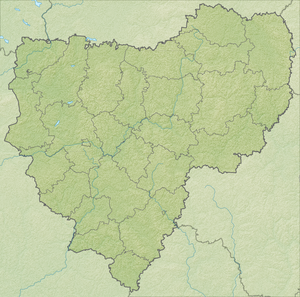
Le lac Kasplia, est un lac de l'oblast de Smolensk, en Russie.
La seconde bataille de Smolensk est une offensive majeure de la Seconde Guerre mondiale, lancée par l'Armée rouge sur le Front de l'Est, simultanément à la bataille du Dniepr. Cette offensive longue de deux mois, menée par les généraux Andreï Ieremenko et Vassili Sokolovski, visait à nettoyer de toute présence militaire allemande les régions de Smolensk et de Briansk. La ville de Smolensk était sous occupation allemande depuis la première bataille de Smolensk, qui s'était déroulée en 1941.